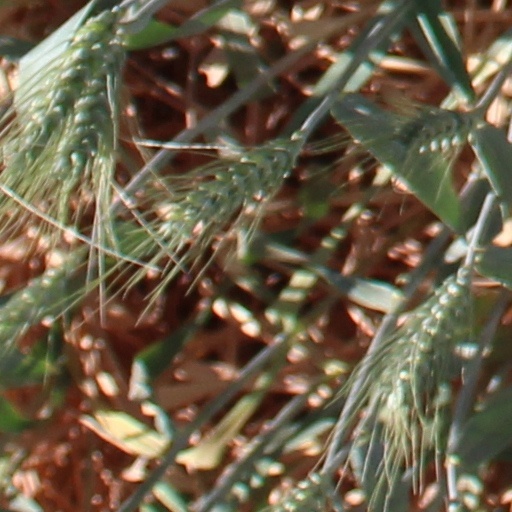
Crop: wheat